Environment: real
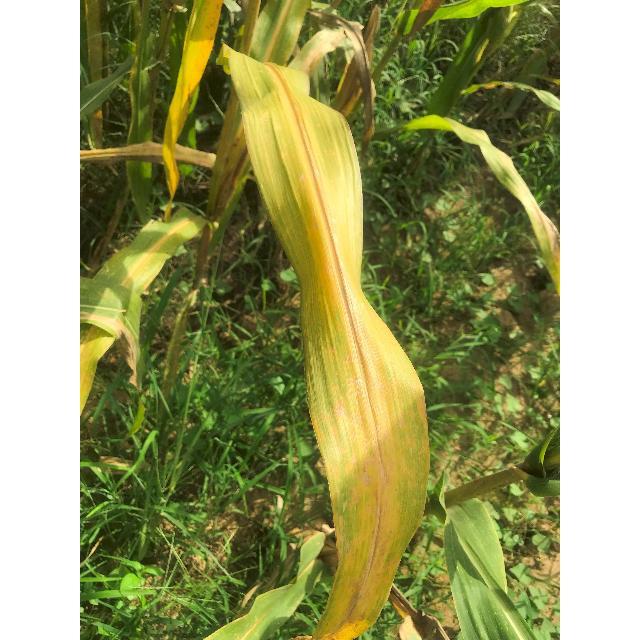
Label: nitrogen_deficiency